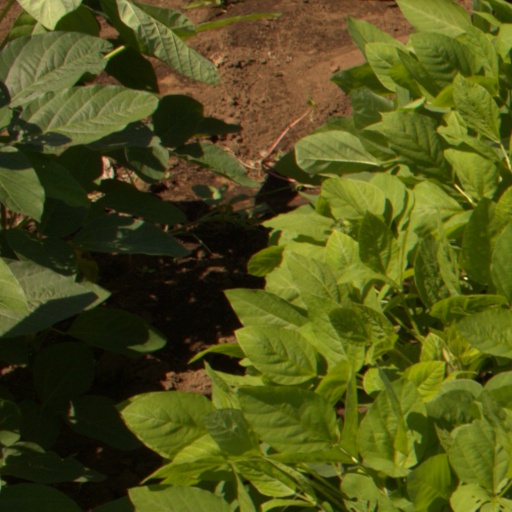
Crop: soybean